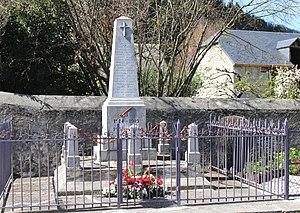
Monument aux morts de Pouzac (Hautes-Pyrénées)
Pouzac est une commune française située dans le département des Hautes-Pyrénées, en région Occitanie.